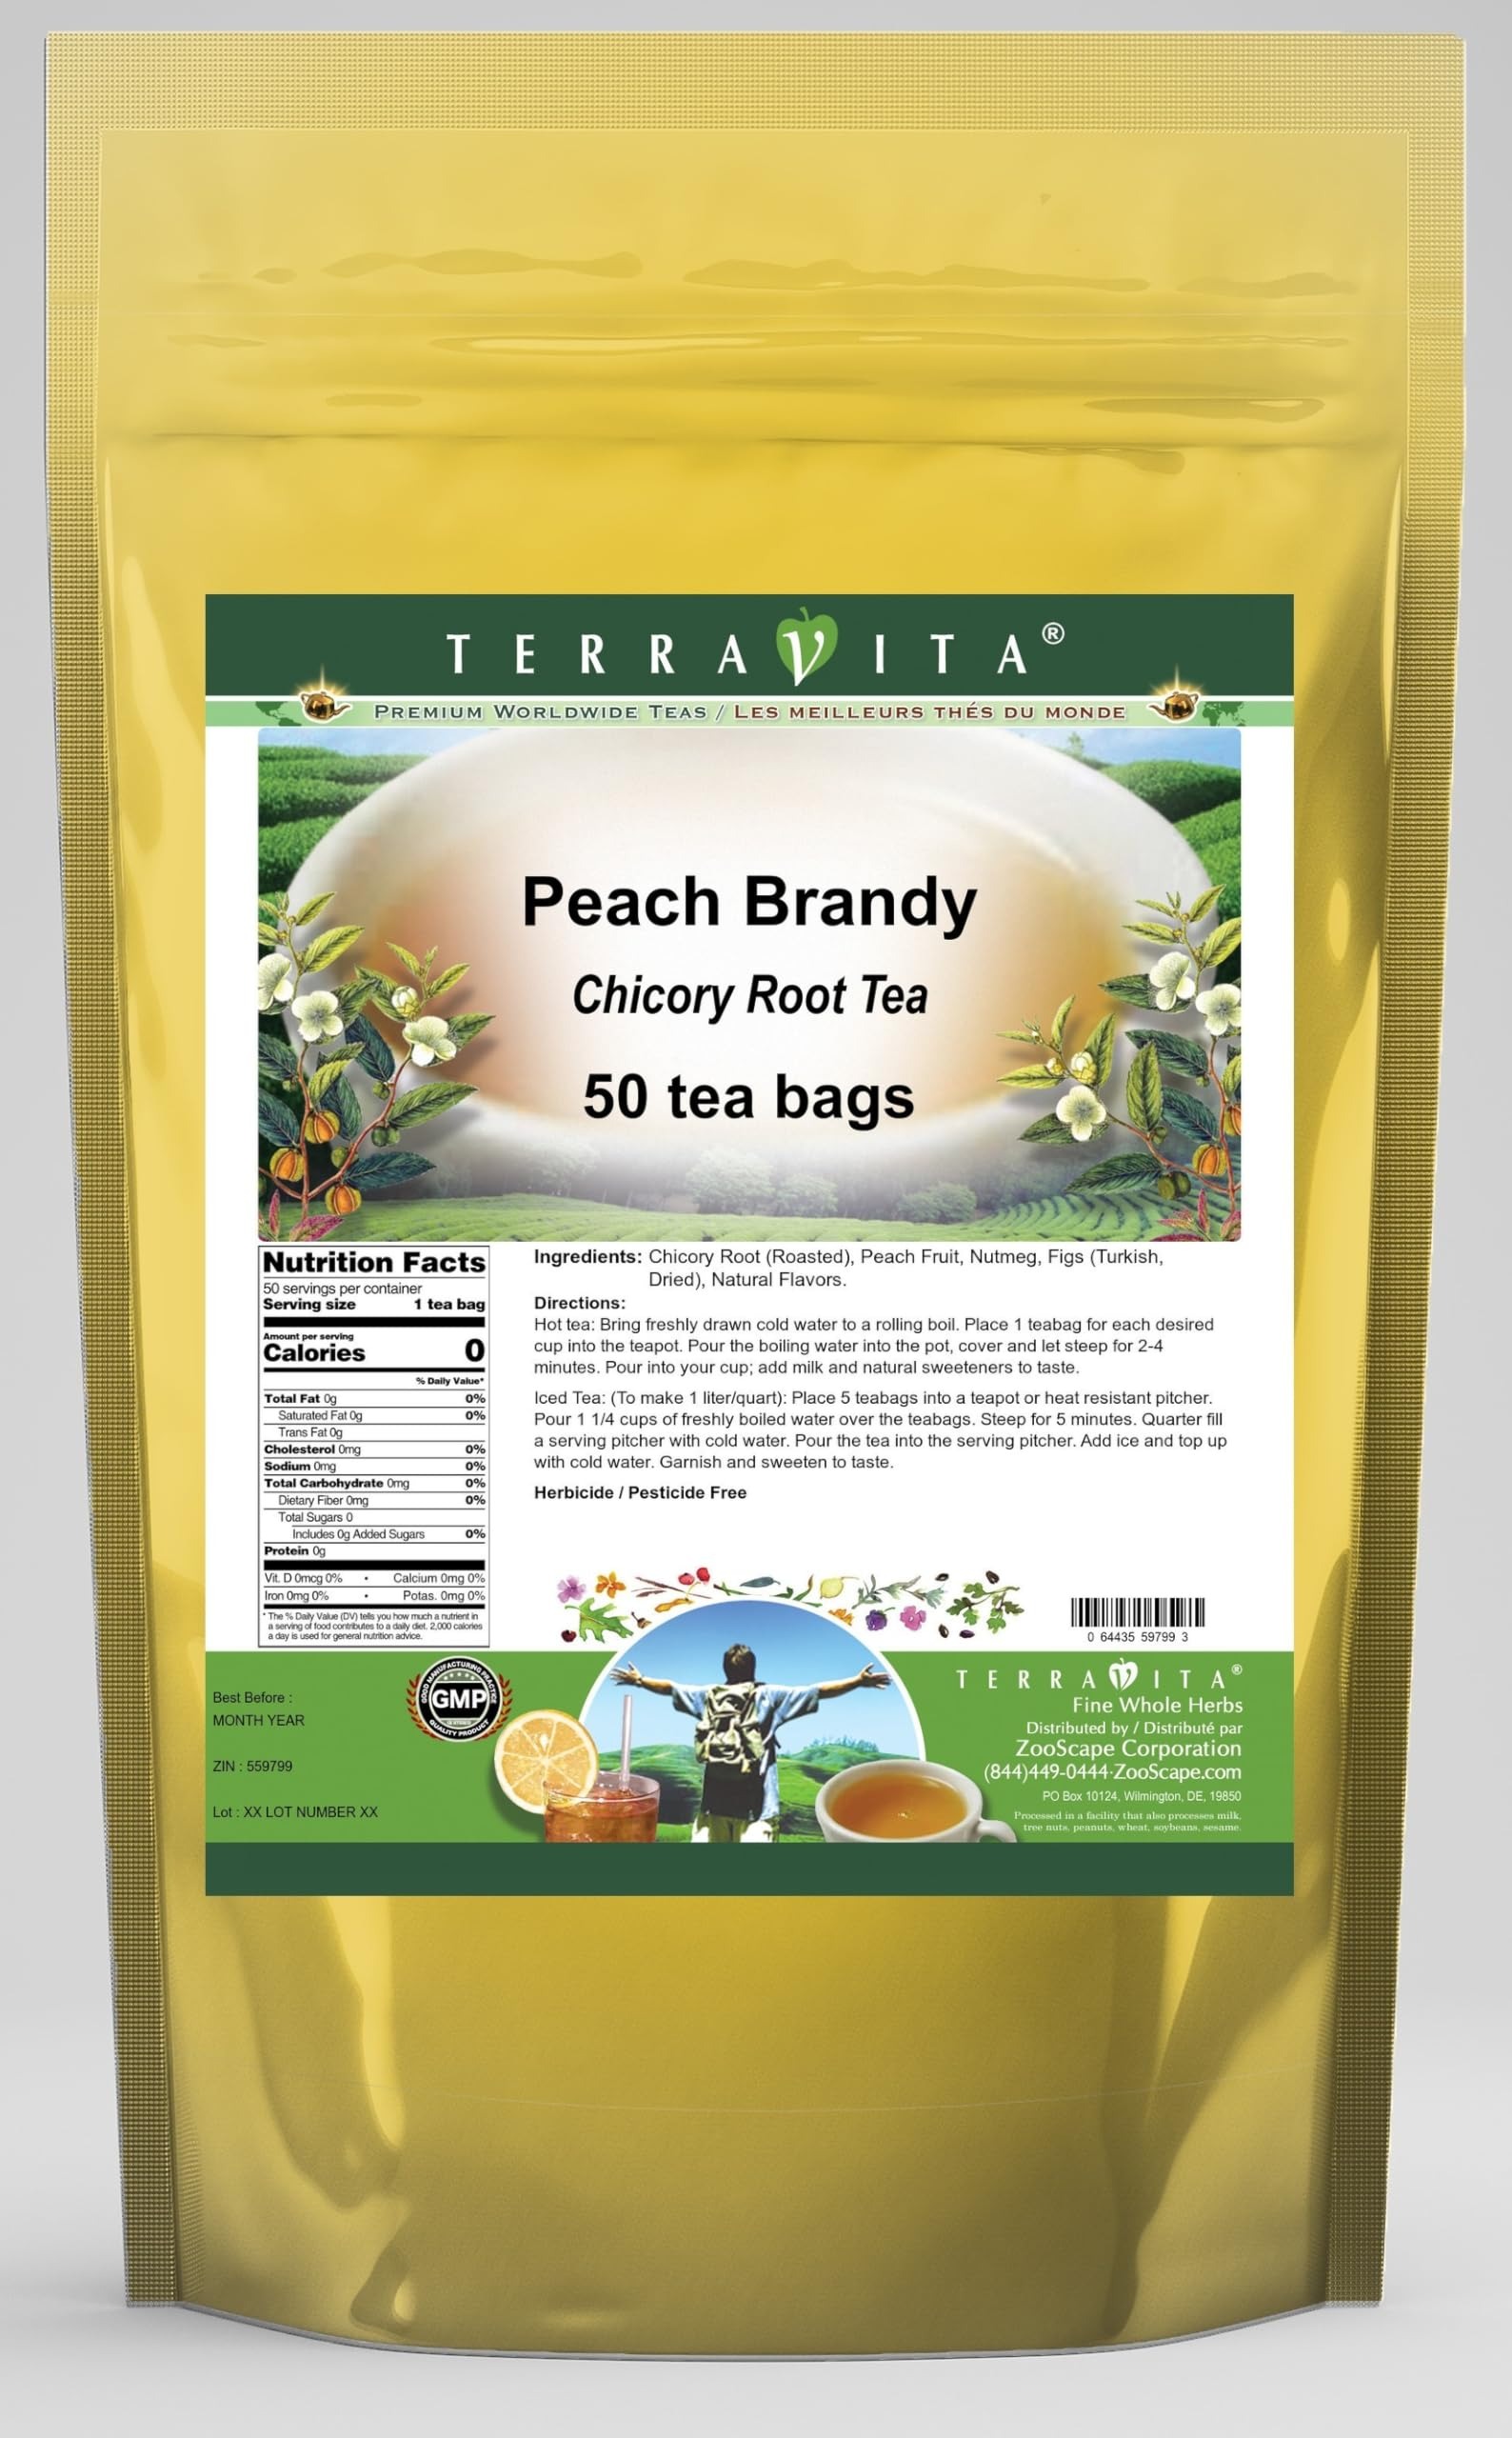
Item Name: Peach Brandy Chicory Root Tea (50 tea bags, ZIN: 559799) - 2 Pack
Bullet Point: Our Peach Brandy Chicory Root tea is a delicious flavored Chicory Root coffee alternative with Peach Fruit, Nutmeg and Figs (Turkish, Dried) that you will really enjoy! The unique and caffeine-free Peach Brandy aroma and taste is a delight! - Ingredients: Chicory Root, Peach Fruit, Nutmeg, Figs (Turkish, Dried) and Natural Peach Brandy Flavor.
Product Description: Our Peach Brandy Chicory Root tea is a delicious flavored Chicory Root coffee alternative with Peach Fruit, Nutmeg and Figs (Turkish, Dried) that you will really enjoy! The unique and caffeine-free Peach Brandy aroma and taste is a delight! - Ingredients: Chicory Root, Peach Fruit, Nutmeg, Figs (Turkish, Dried) and Natural Peach Brandy Flavor. - Hot tea brewing method: Bring freshly drawn cold water to a rolling boil. Place 1 teabag for each desired cup into the teapot. Pour the boiling water into the pot, cover and let steep for 2-4 minutes. Pour into your cup; add milk and natural sweeteners to taste. - Iced tea brewing method: (To make 1 liter/quart): Place 5 teabags into a teapot or heat resistant pitcher. Pour 1 1/4 cups of freshly boiled water over the teabags. Steep for 5 minutes. Quarter fill a serving pitcher with cold water. Pour the tea into the serving pitcher. Add ice and top up with cold water. Garnish and sweeten to taste. - TerraVita is an exclusive line of premium-quality, natural source products that use only the finest, purest and most potent ingredients found around the world. TerraVita is hallmarked by the highest possible standards of purity, potency, stability and freshness. All of our products are prepared with the highest elements of quality control, from raw materials through the entire manufacturing process, up to and including the moment that the bottles or bags are sealed for freshness and shipped out to you. Our highest possible standards are certified by independent laboratories and backed by our personal guarantee. - TerraVita exists to meet and ensure your family's health and wellness without the harmful effects of chemicals and health products. We strive to make all of our products affordable and reliable and are constantly searching th
Value: 100.0
Unit: Count

Price: 44.85